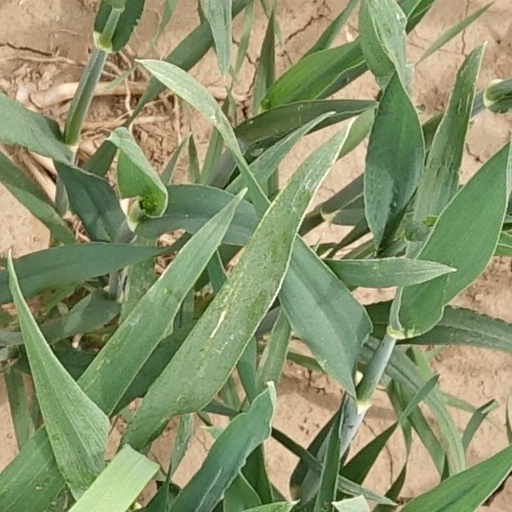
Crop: wheat